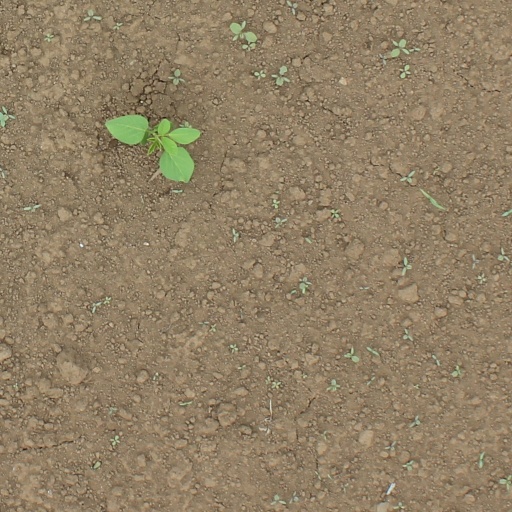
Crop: soybean